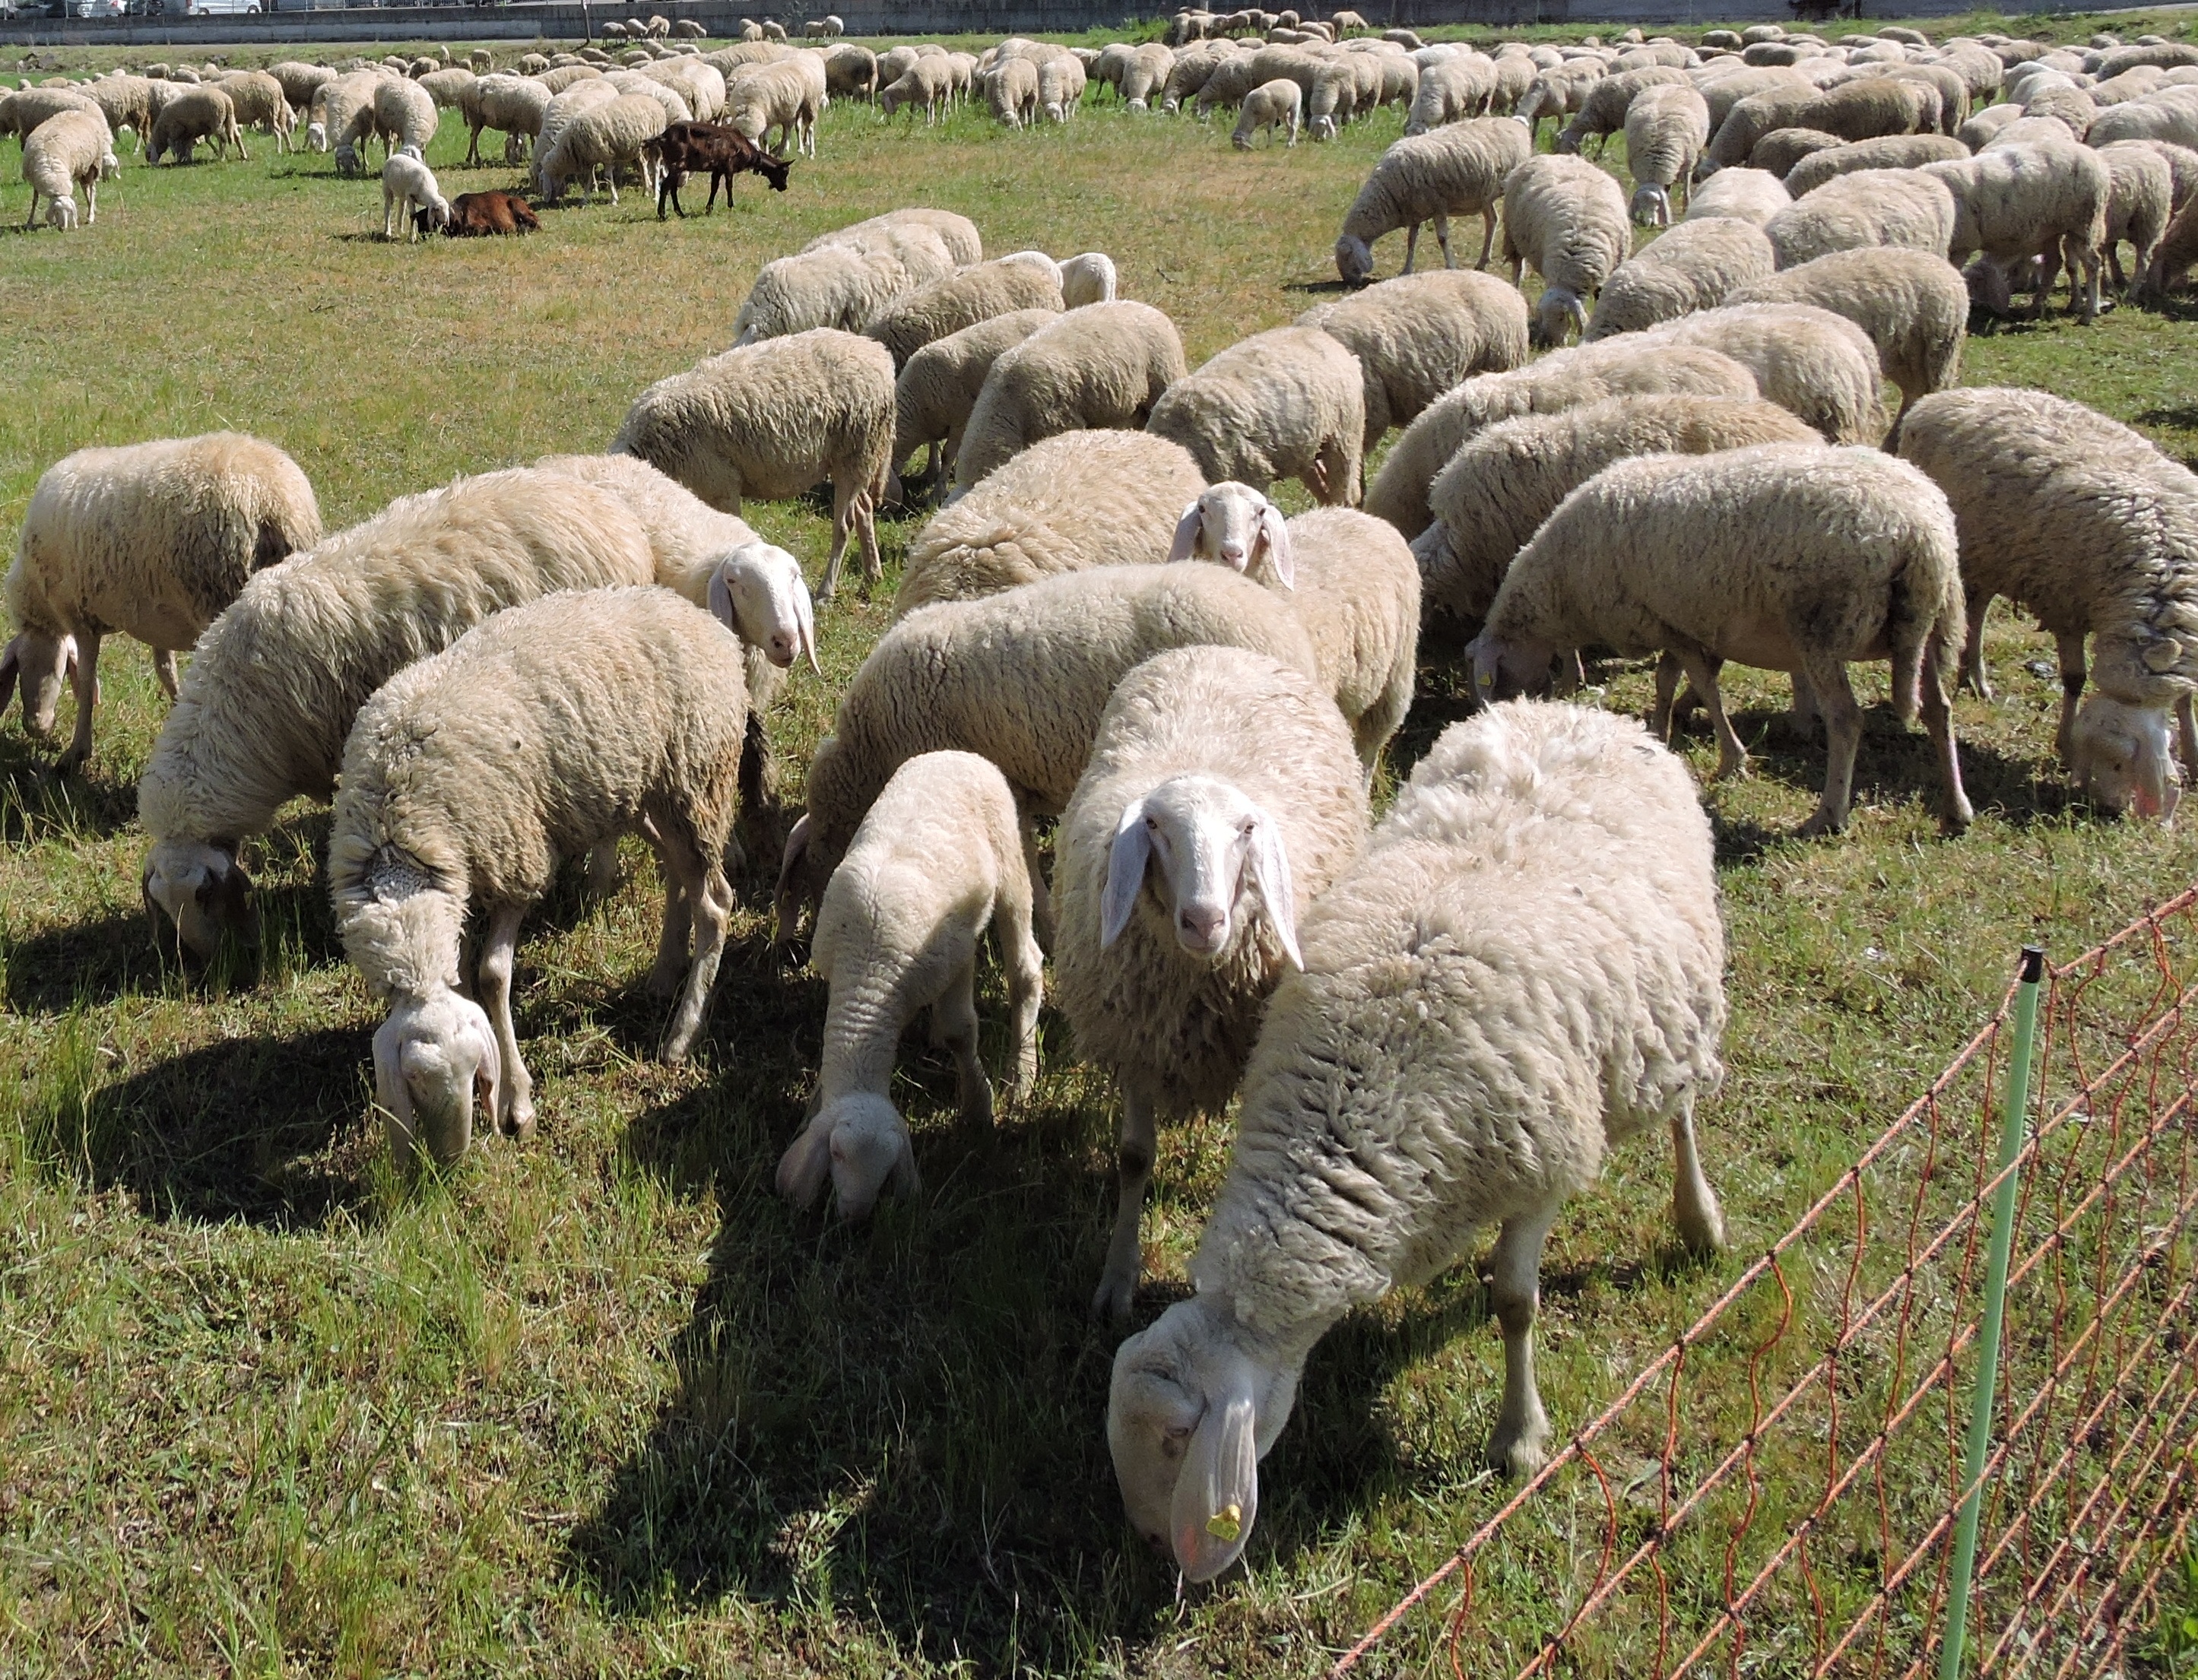
grass, field, farm, animal, flock, green, herd, pasture, grazing, sheep, mammal, fauna, prato, vertebrate, sheeps